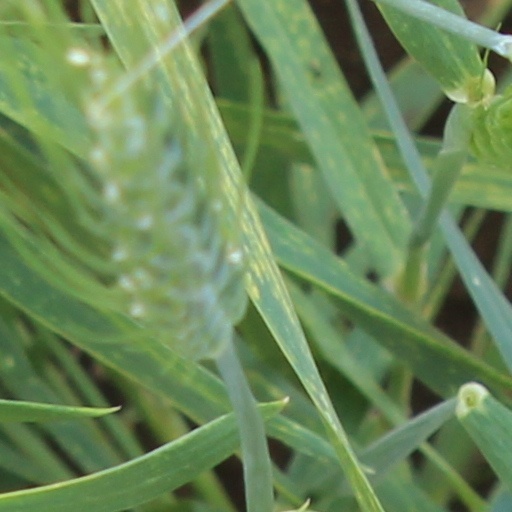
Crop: wheat